Eugene Onegin

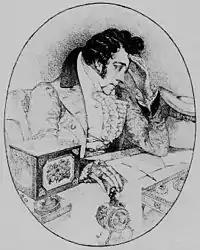
Onegin by Dmitry Kardovsky, 1909

Later, Lensky mischievously invites Onegin to Tatyana's name day celebration, promising a small gathering with just Tatyana, Olga, and their parents. When Onegin arrives, he finds instead a boisterous country ball, a rural parody of and contrast to the society balls of St. Petersburg of which he has grown tired. Onegin is irritated with the guests who gossip about him and Tatyana, and with Lensky for persuading him to come. He decides to avenge himself by dancing and flirting with Olga. Olga is insensitive to her fiancé and apparently attracted to Onegin. Earnest and inexperienced, Lensky is wounded to the core and challenges Onegin to fight a duel; Onegin reluctantly accepts, feeling compelled by social convention. During the duel, Onegin unwillingly kills Lensky. Afterwards, he quits his country estate, traveling abroad to deaden his feelings of remorse.